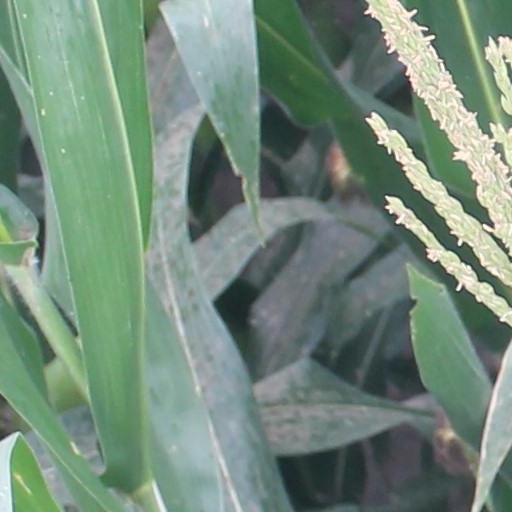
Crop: maize; corn